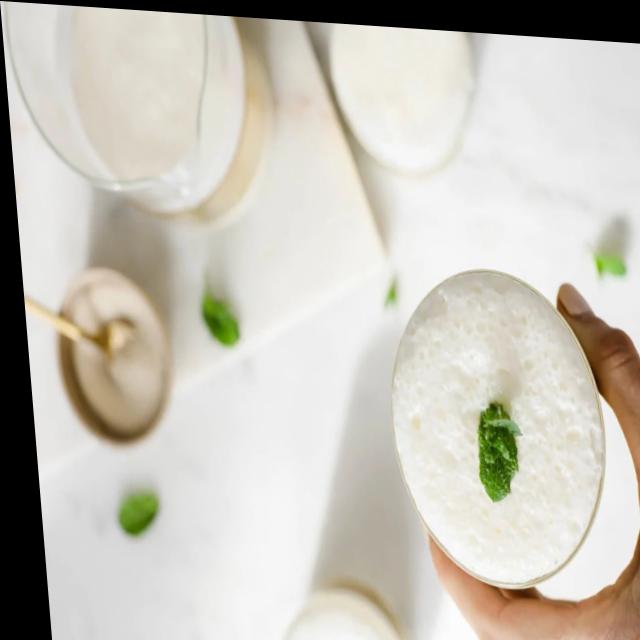
Dish: lassi